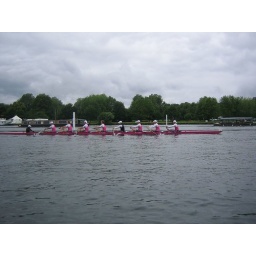
the boys in pink are the HUGE German tanks of men